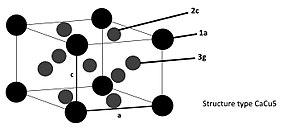
Représentation de la structure de type CaCu5 de certains composés intermétalliques
Le lanthane-nickel est un composé intermétallique de structure hexagonale identique à celle de CaCu₅ et composé de lanthane et de nickel. Il fait partie des phases de Haucke, un type de stœchiométrie de forme AB₅ pour les composés intermétalliques. C'est un composé défini à fusion congruente.
Un composé intermétallique, ou semi-métallique, est l'association de métaux ou de métalloïdes entre eux par une liaison chimique. Le composé existe à une composition précise ou dans un domaine de composition défini et distinct des domaines de solutions solides basés sur les éléments purs. Il se forme également sous certaines conditions de pression et de température.